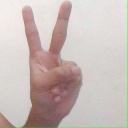
अक्षर: क